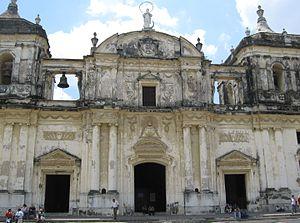
Cette page présente une liste des villes du Nicaragua, au nombre de 153. Elles sont généralement constituées d'une entité urbaine et de plusieurs villages.